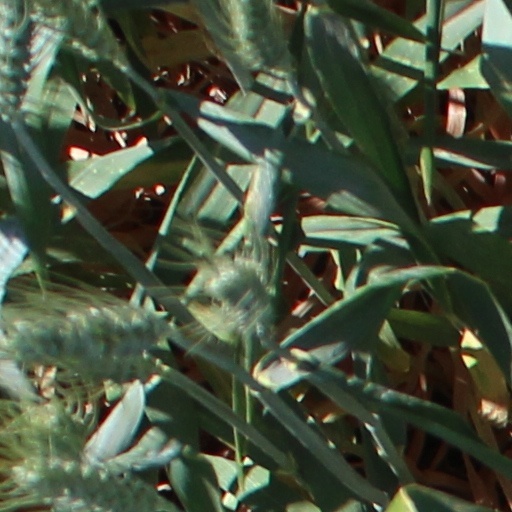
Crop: wheat